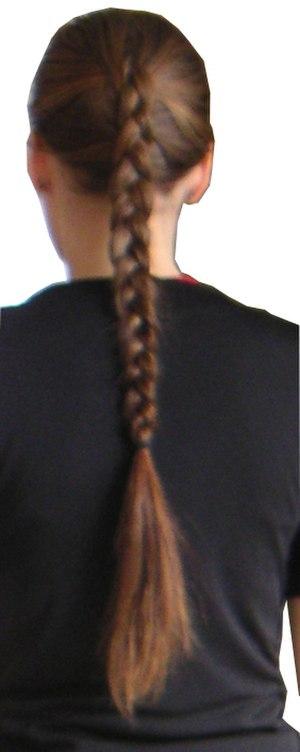
Tresse (ou natte) simple.
Une tresse ou natte est une manière d'assembler par entrelacement des cheveux, des fils ou faisceaux de fils. Elle est utilisée entre autres dans la confection de cordes. La tresse la plus courante est un entrelacement de trois fils ou faisceaux de fils.